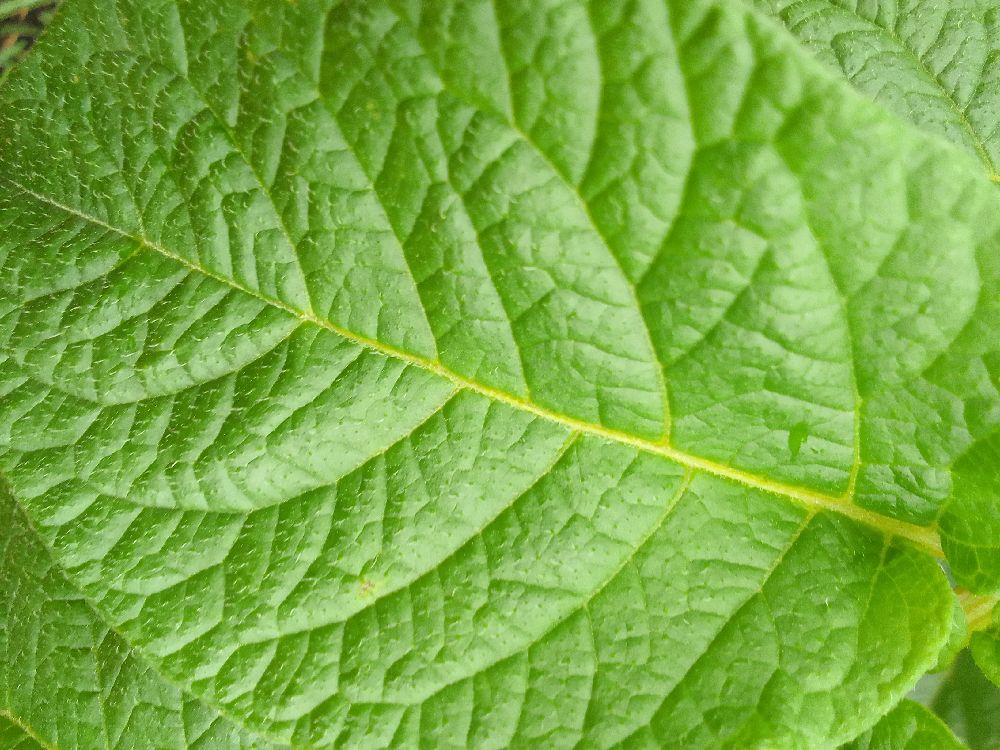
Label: Healthy